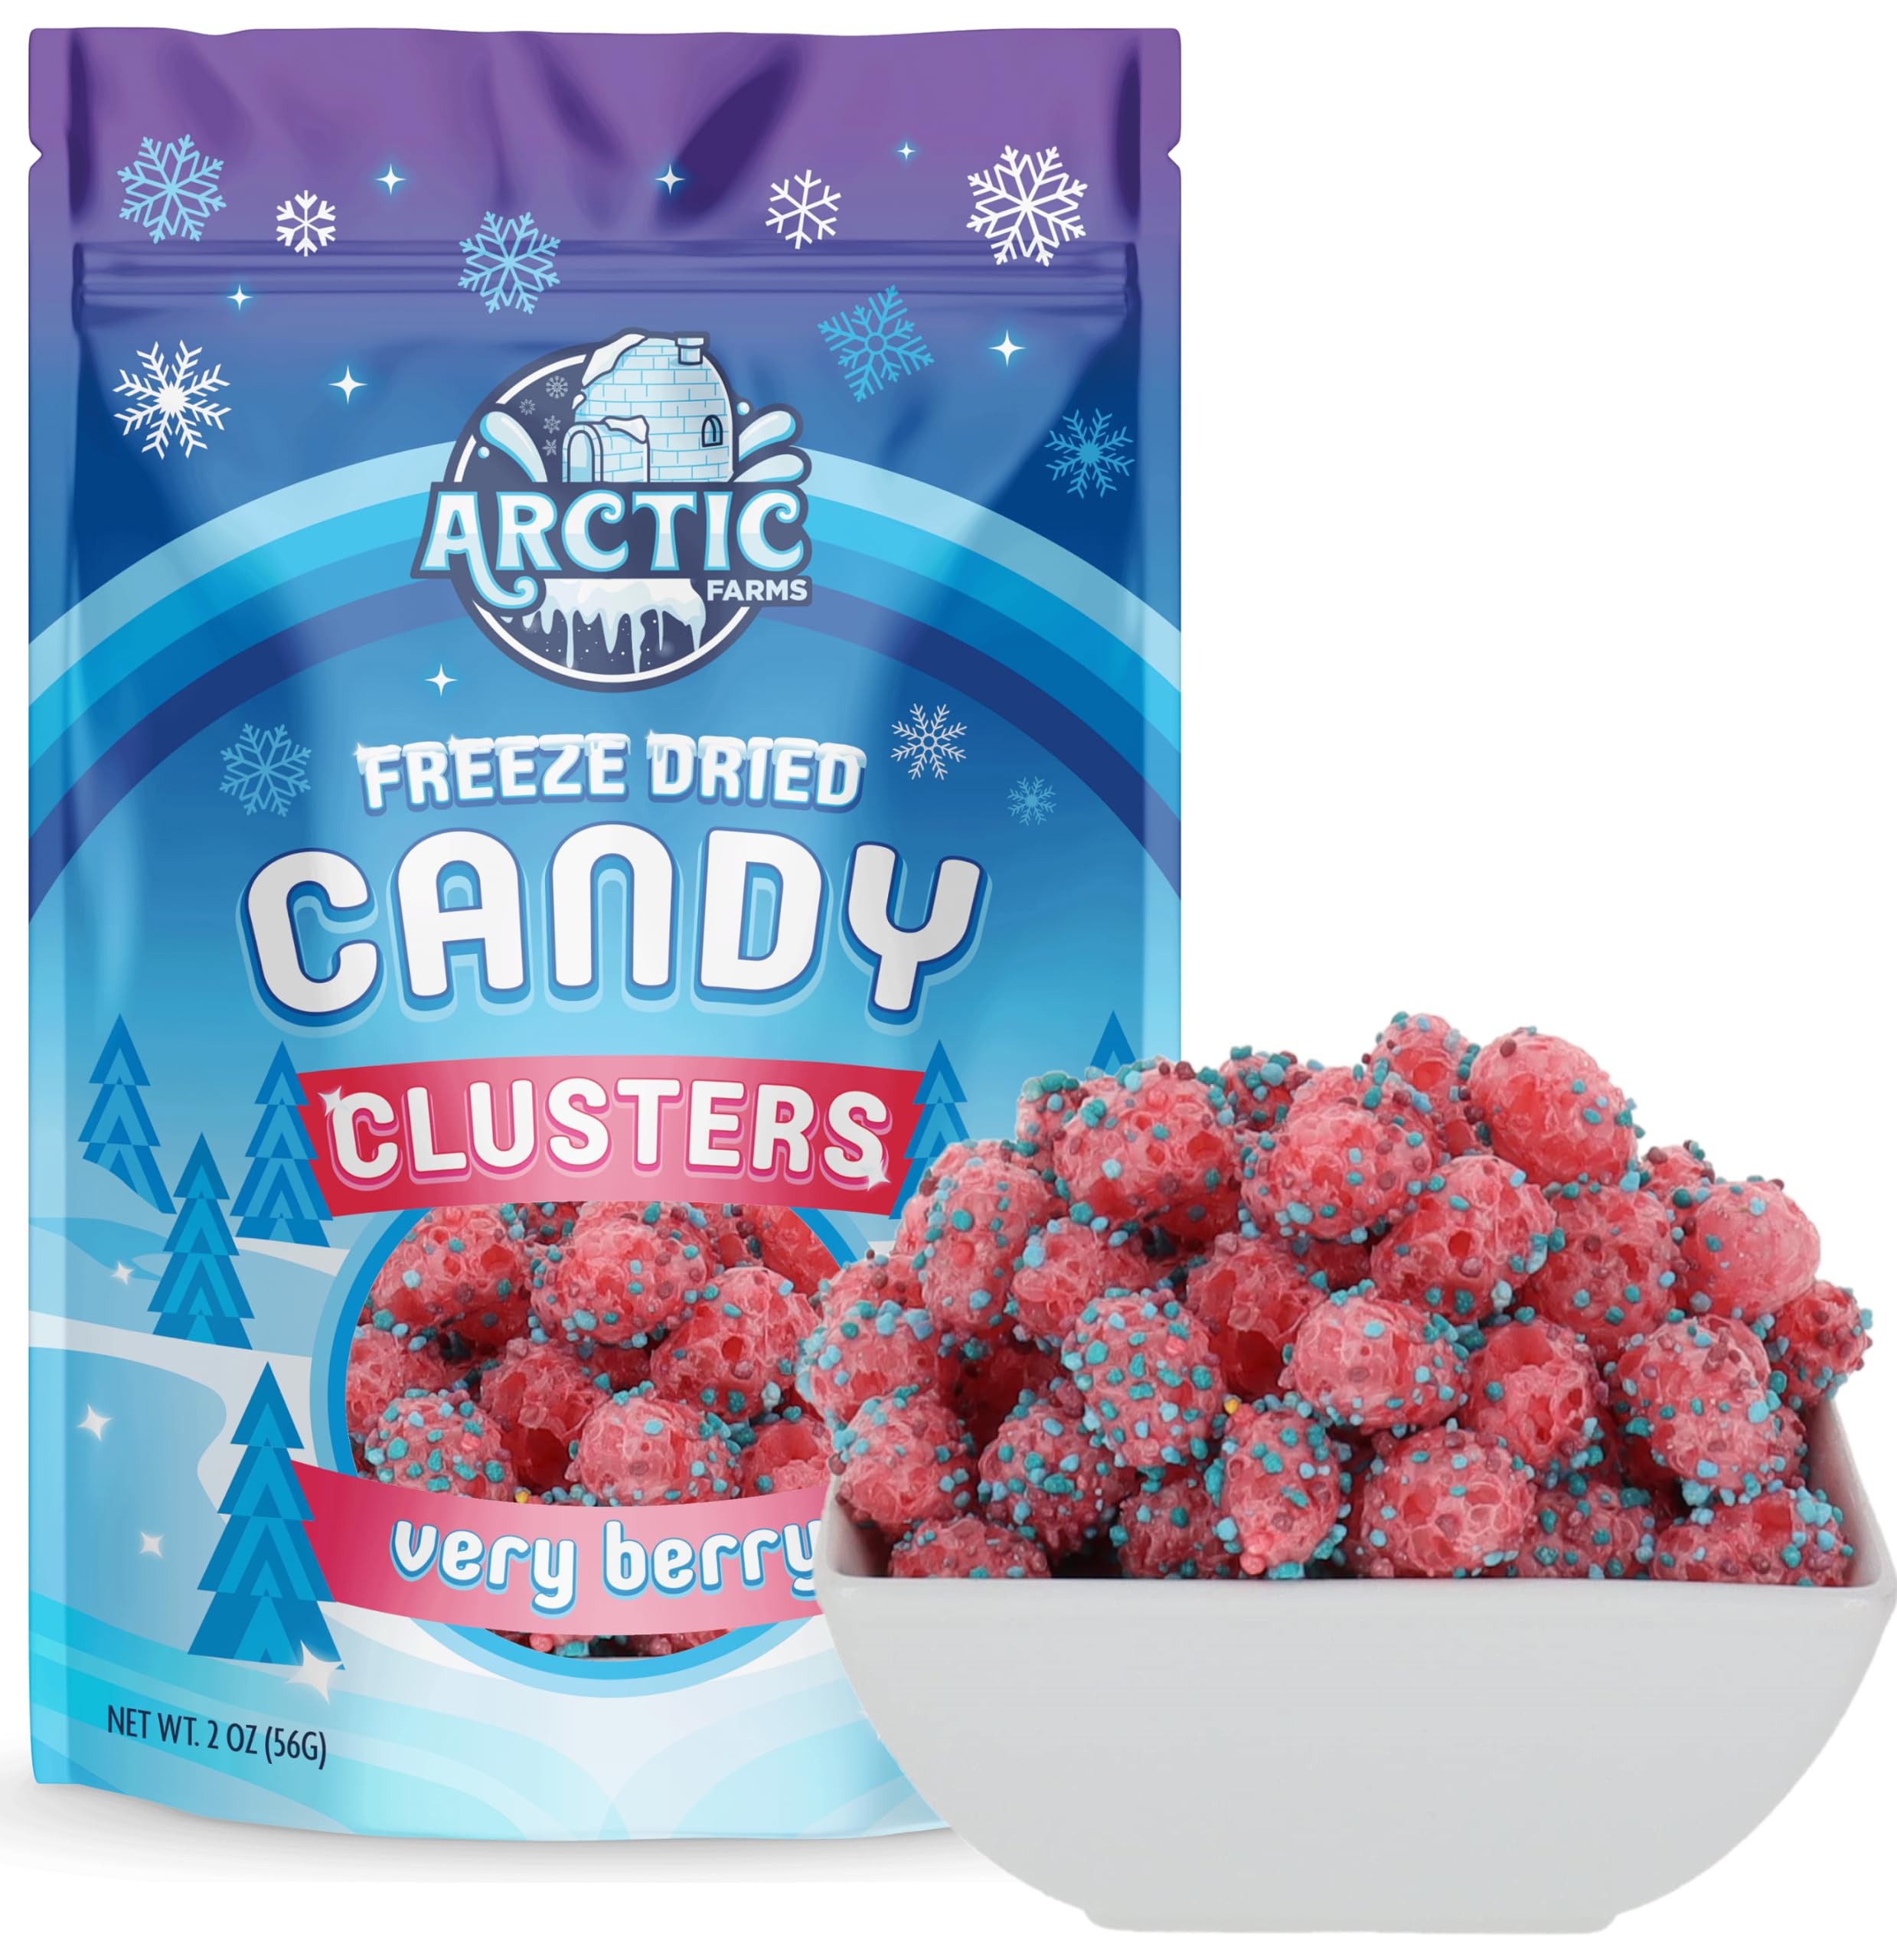
Item Name: Arctic Farms Freeze Dried Candy Clusters Candies 2oz Bagged and Boxed (Very Berry)
Bullet Point 1: Freeze Dried Candy Clusters
Bullet Point 2: Flavor: Very Berry.
Bullet Point 3: Quantity: Pack of 1.
Bullet Point 4: Net Weight: 2oz.
Bullet Point 5: Packaging: Candies come in resealable bag. The bag is double boxed to avoid damage during shipping.
Bullet Point 6: Satisfaction guaranteed!
Value: 2.0
Unit: Ounce

Price: 11.49